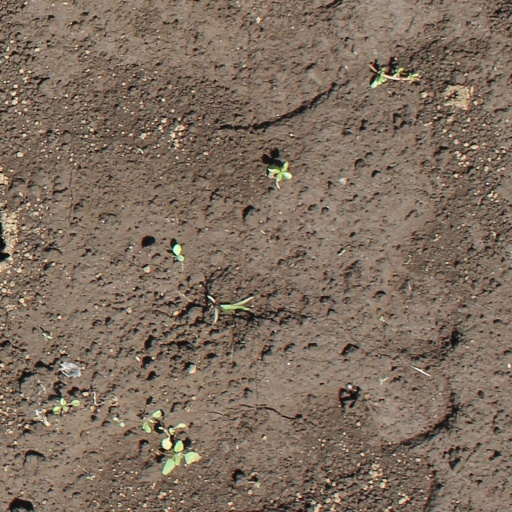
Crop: soybean